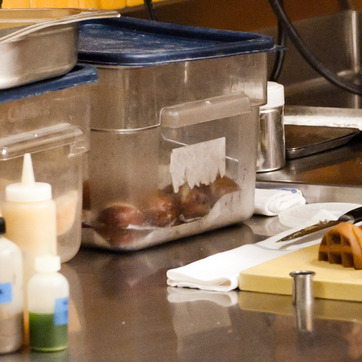
Material: plastic